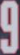
Number: 9